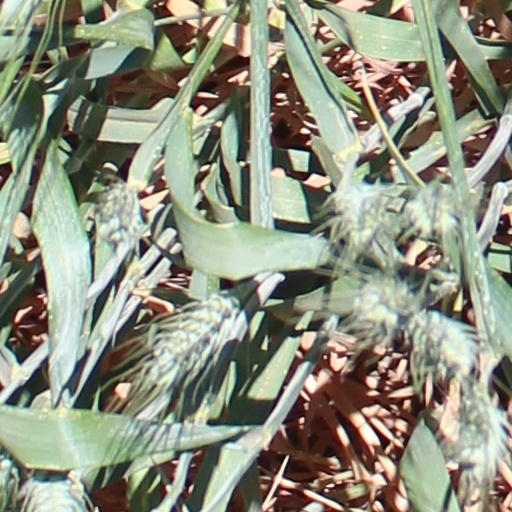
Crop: wheat